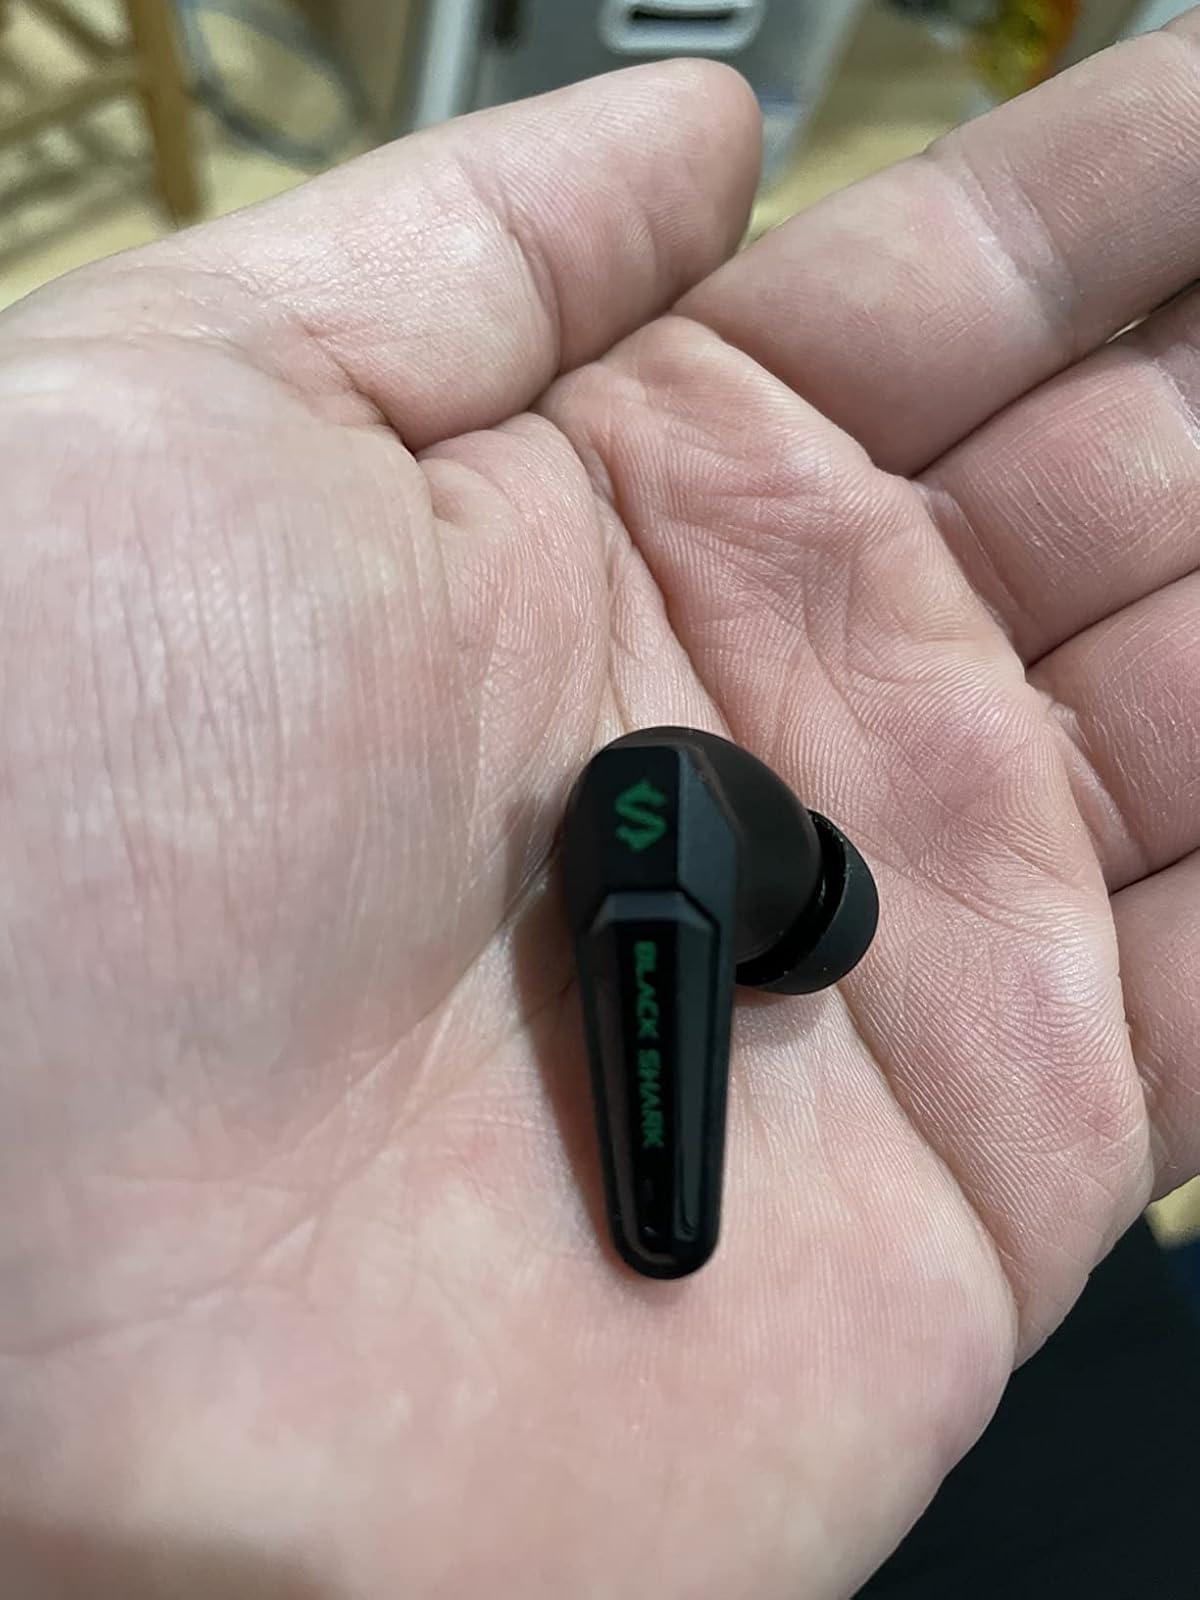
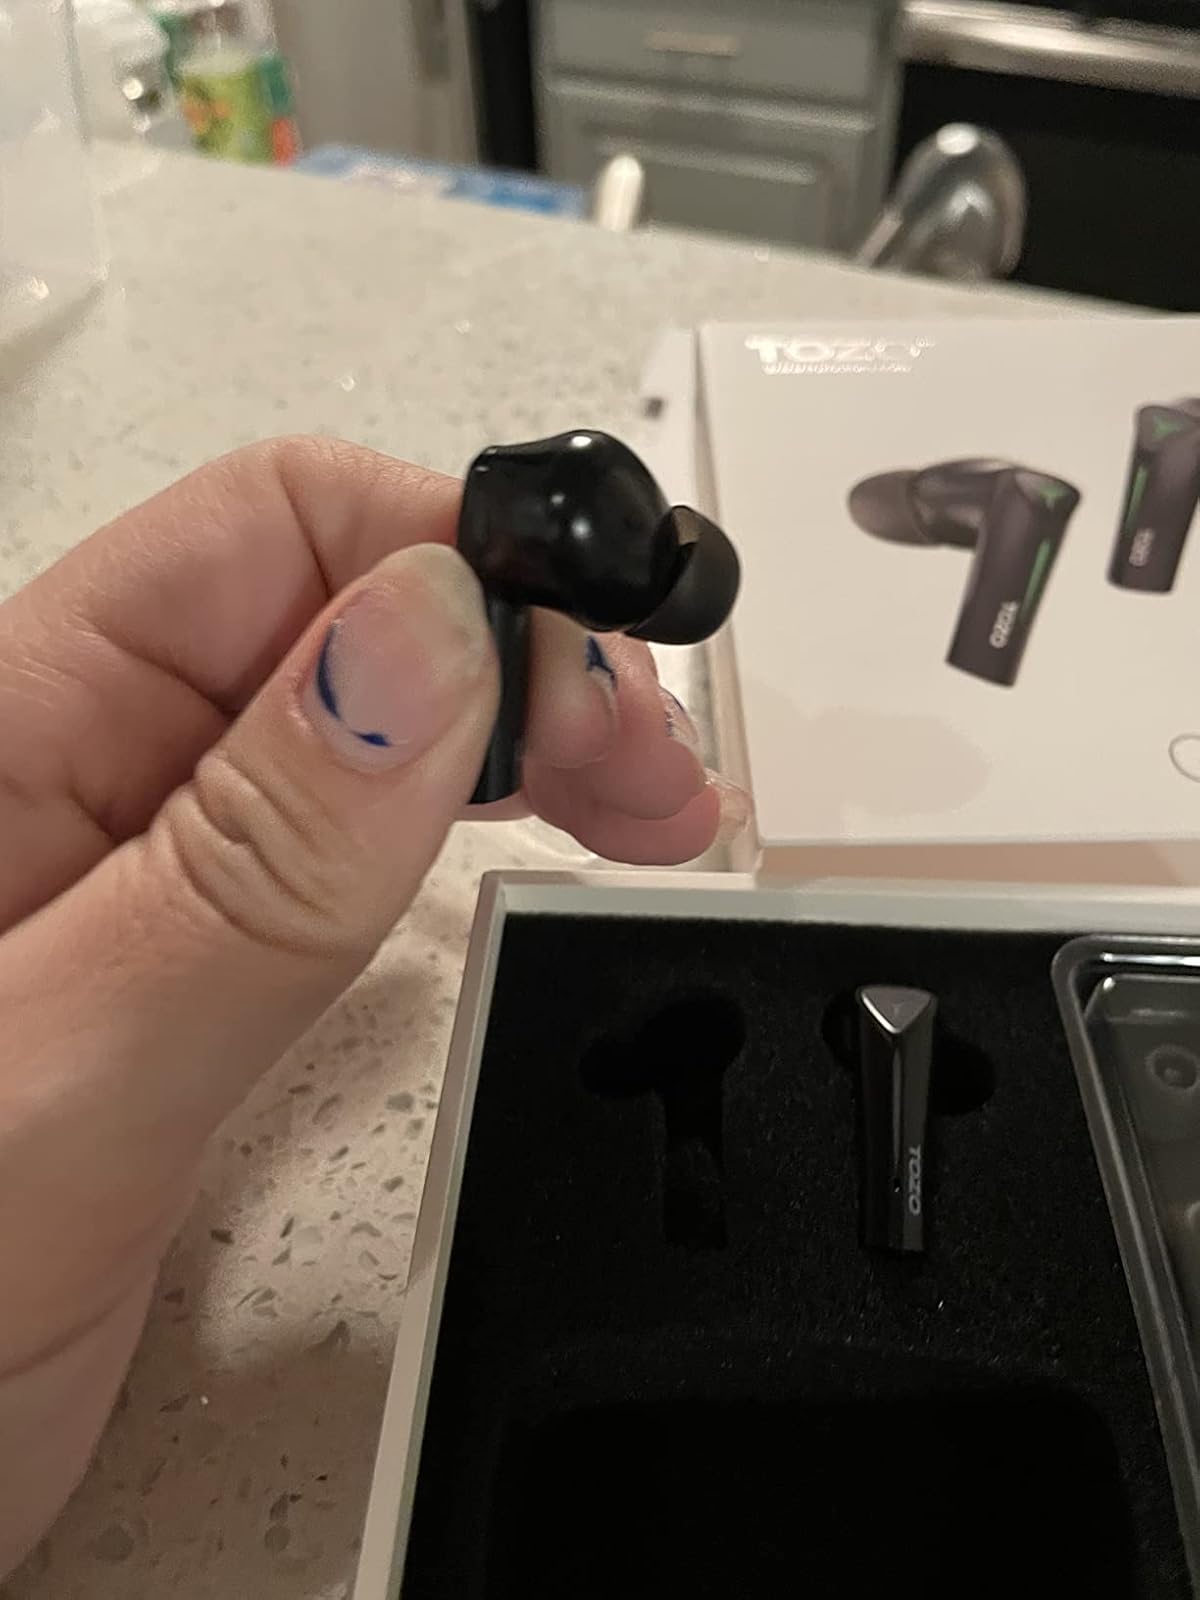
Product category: earbuds
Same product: no